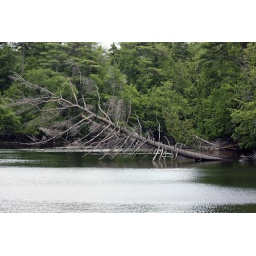
a huge fallen tree along the river in between the locks around saranac lake